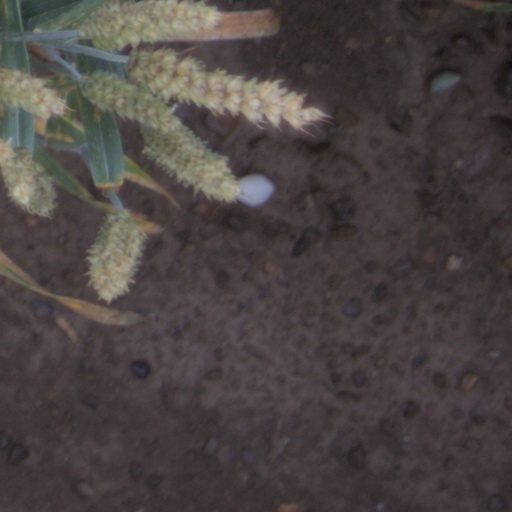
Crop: wheat